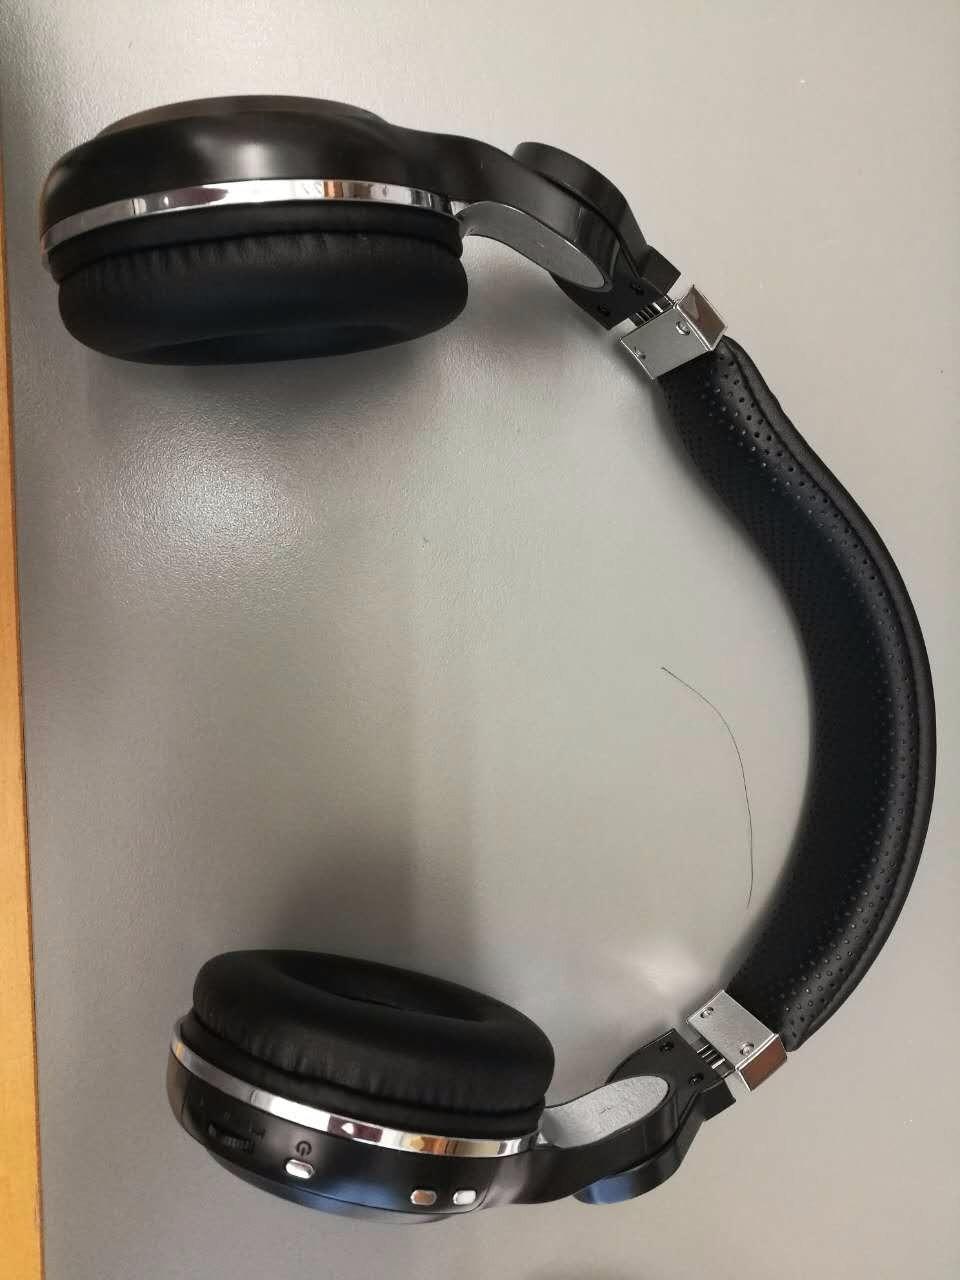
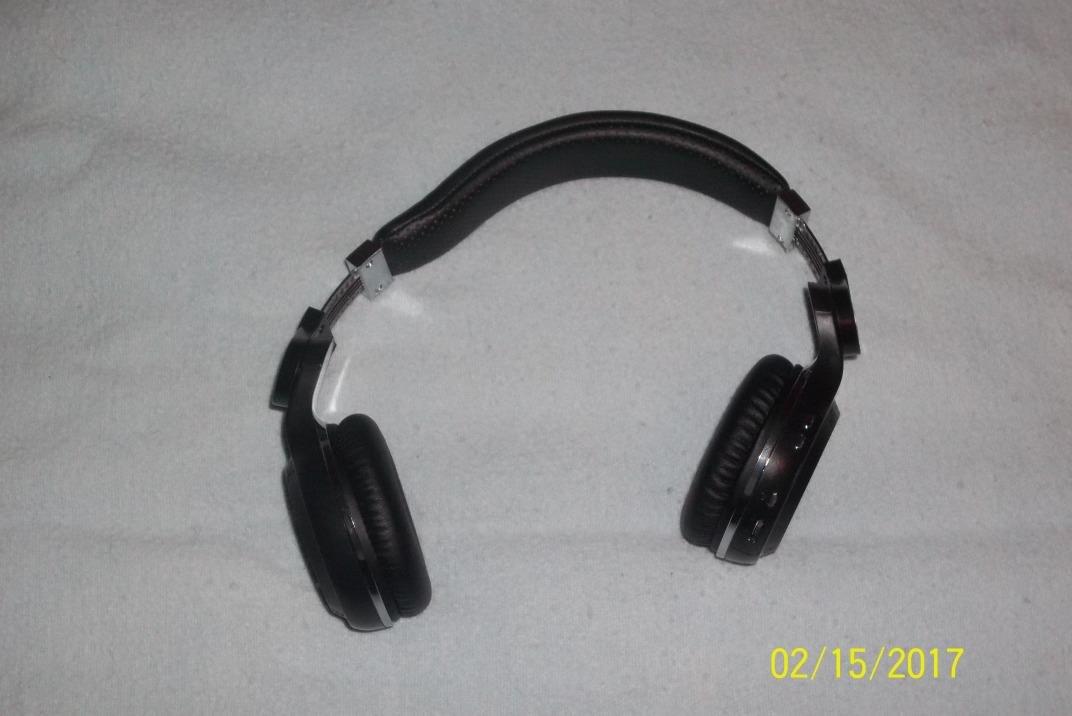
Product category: headphones
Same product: yes